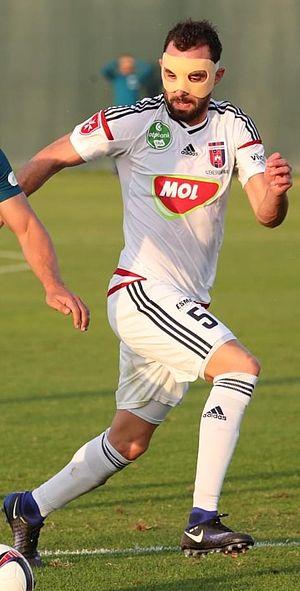
Attila Fiola, né le 17 février 1990 à Szekszárd, est un footballeur international hongrois, évoluant au poste de défenseur depuis le milieu des années 2000.